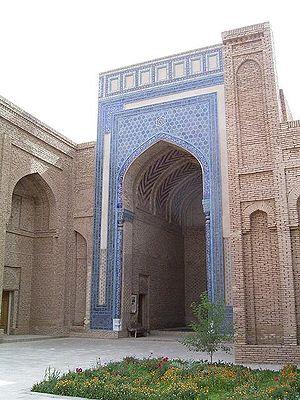
Cet article est partiellement ou en totalité issu de l’article de Wikipédia en allemand intitulé « Liste der Städte in Usbekistan ».
Termez est une ville historique de la province de Sourkhan-Daria, en Ouzbékistan. Ville la plus méridionale du pays, elle est située à 487 km au sud-ouest de Tachkent, à la frontière de l'Afghanistan. Sa population s'élevait à 140 000 habitants en 2005.
Cet article recense les sites inscrits au patrimoine mondial en Ouzbékistan.